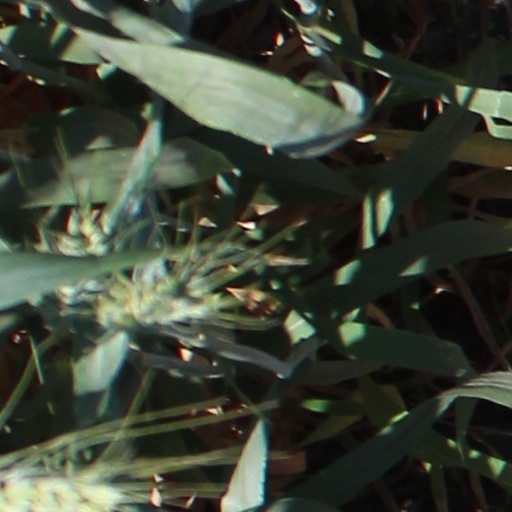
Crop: wheat